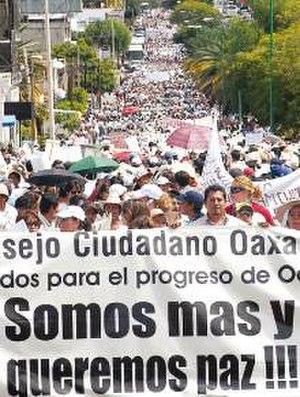
La révolte de Oaxaca est une insurrection marquant la politique du Mexique, durant le second semestre de 2006. Il s'agit à l'origine d'un mouvement protestataire mené par des professeurs de Oaxaca de Juarez, la capitale de l'État. Le 1ᵉʳ mai 2006, des membres de la section locale du syndicat SNTE remettent au gouverneur de l'Etat de Oaxaca, Ulises Ruiz, un document résumant les principales revendications des travailleurs et travailleuses de l'éducation. À partir du 22 mai, face au refus des autorités locales d'accéder à leurs demandes, les professeurs en grève occupent le centre historique de la ville, appuyés par certaines organisations sociales.